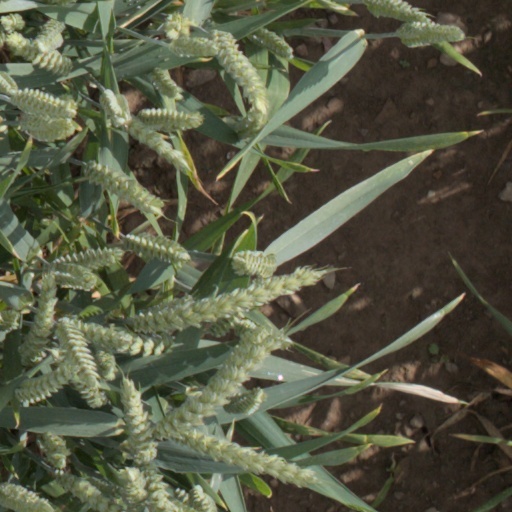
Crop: wheat